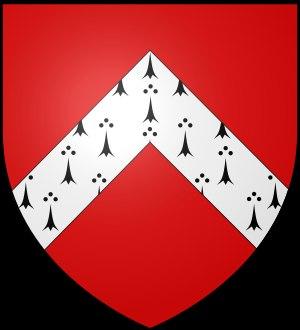
Ledringhem est une commune française, située dans le département du Nord en région Hauts-de-France.